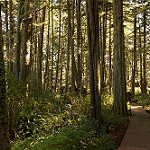
Label: forest